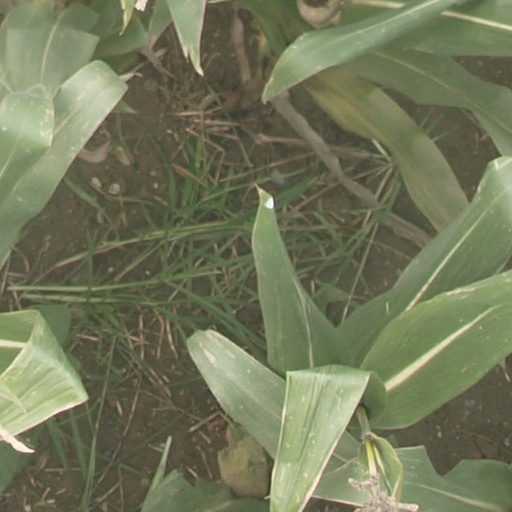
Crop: maize; corn